The Rocky Horror Picture Show

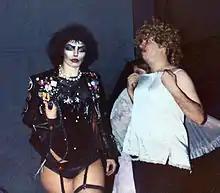
Dori Hartley and Sal Piro at the Waverly Theatre in New York in 1977

"The Rocky Horror Picture Show" helped shape conditions of cult film's transition from art-house to exploitation style. The film developed a cult following in 1976 at the Waverly Theatre in New York, which developed into a standardised ritual. According to J. Hoberman, author of "Midnight Movies", it was after five months into the film's midnight run when lines began to be shouted by the audience. Louis Farese Jr., a normally quiet teacher, upon seeing the character Janet place a newspaper over her head to protect herself from rain, yelled, "Buy an umbrella, you cheap bitch." Originally, Louis and other "Rocky Horror" pioneers, including Amy Lazarus, Theresa Krakauskas, and Bill O'Brian, did this to entertain each other, each week trying to come up with something new to make each other laugh. This quickly caught on with other theatre-goers and thus began this self-proclaimed "counter point dialogue", which became standard practice and was repeated nearly verbatim at each screening. Performance groups became a staple at "Rocky Horror" screenings due in part to the prominent New York City fan cast. The New York City cast was originally run by former schoolteacher and stand-up comic Sal Piro and his friend Dori Hartley, the latter of whom portrayed Dr. Frank N. Furter and was one of several performers, including Will Kohler as Brad Majors, Nora Poses as Janet, and Lilias Piro as Magenta, in a flexible rotating cast. The performances of the audience were scripted and actively discouraged improvising, being conformist in a similar way to the repressed characters.